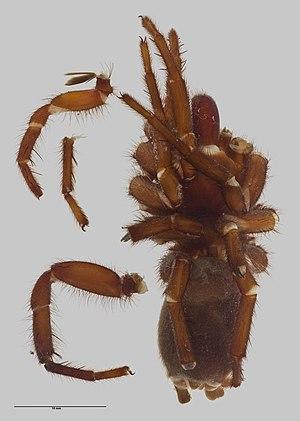
Les Hexathelidae sont une famille d'araignées mygalomorphes.
Hexathele pukea est une espèce d'araignées mygalomorphes de la famille des Hexathelidae.